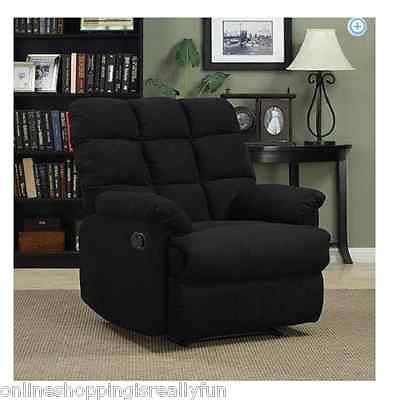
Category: chair